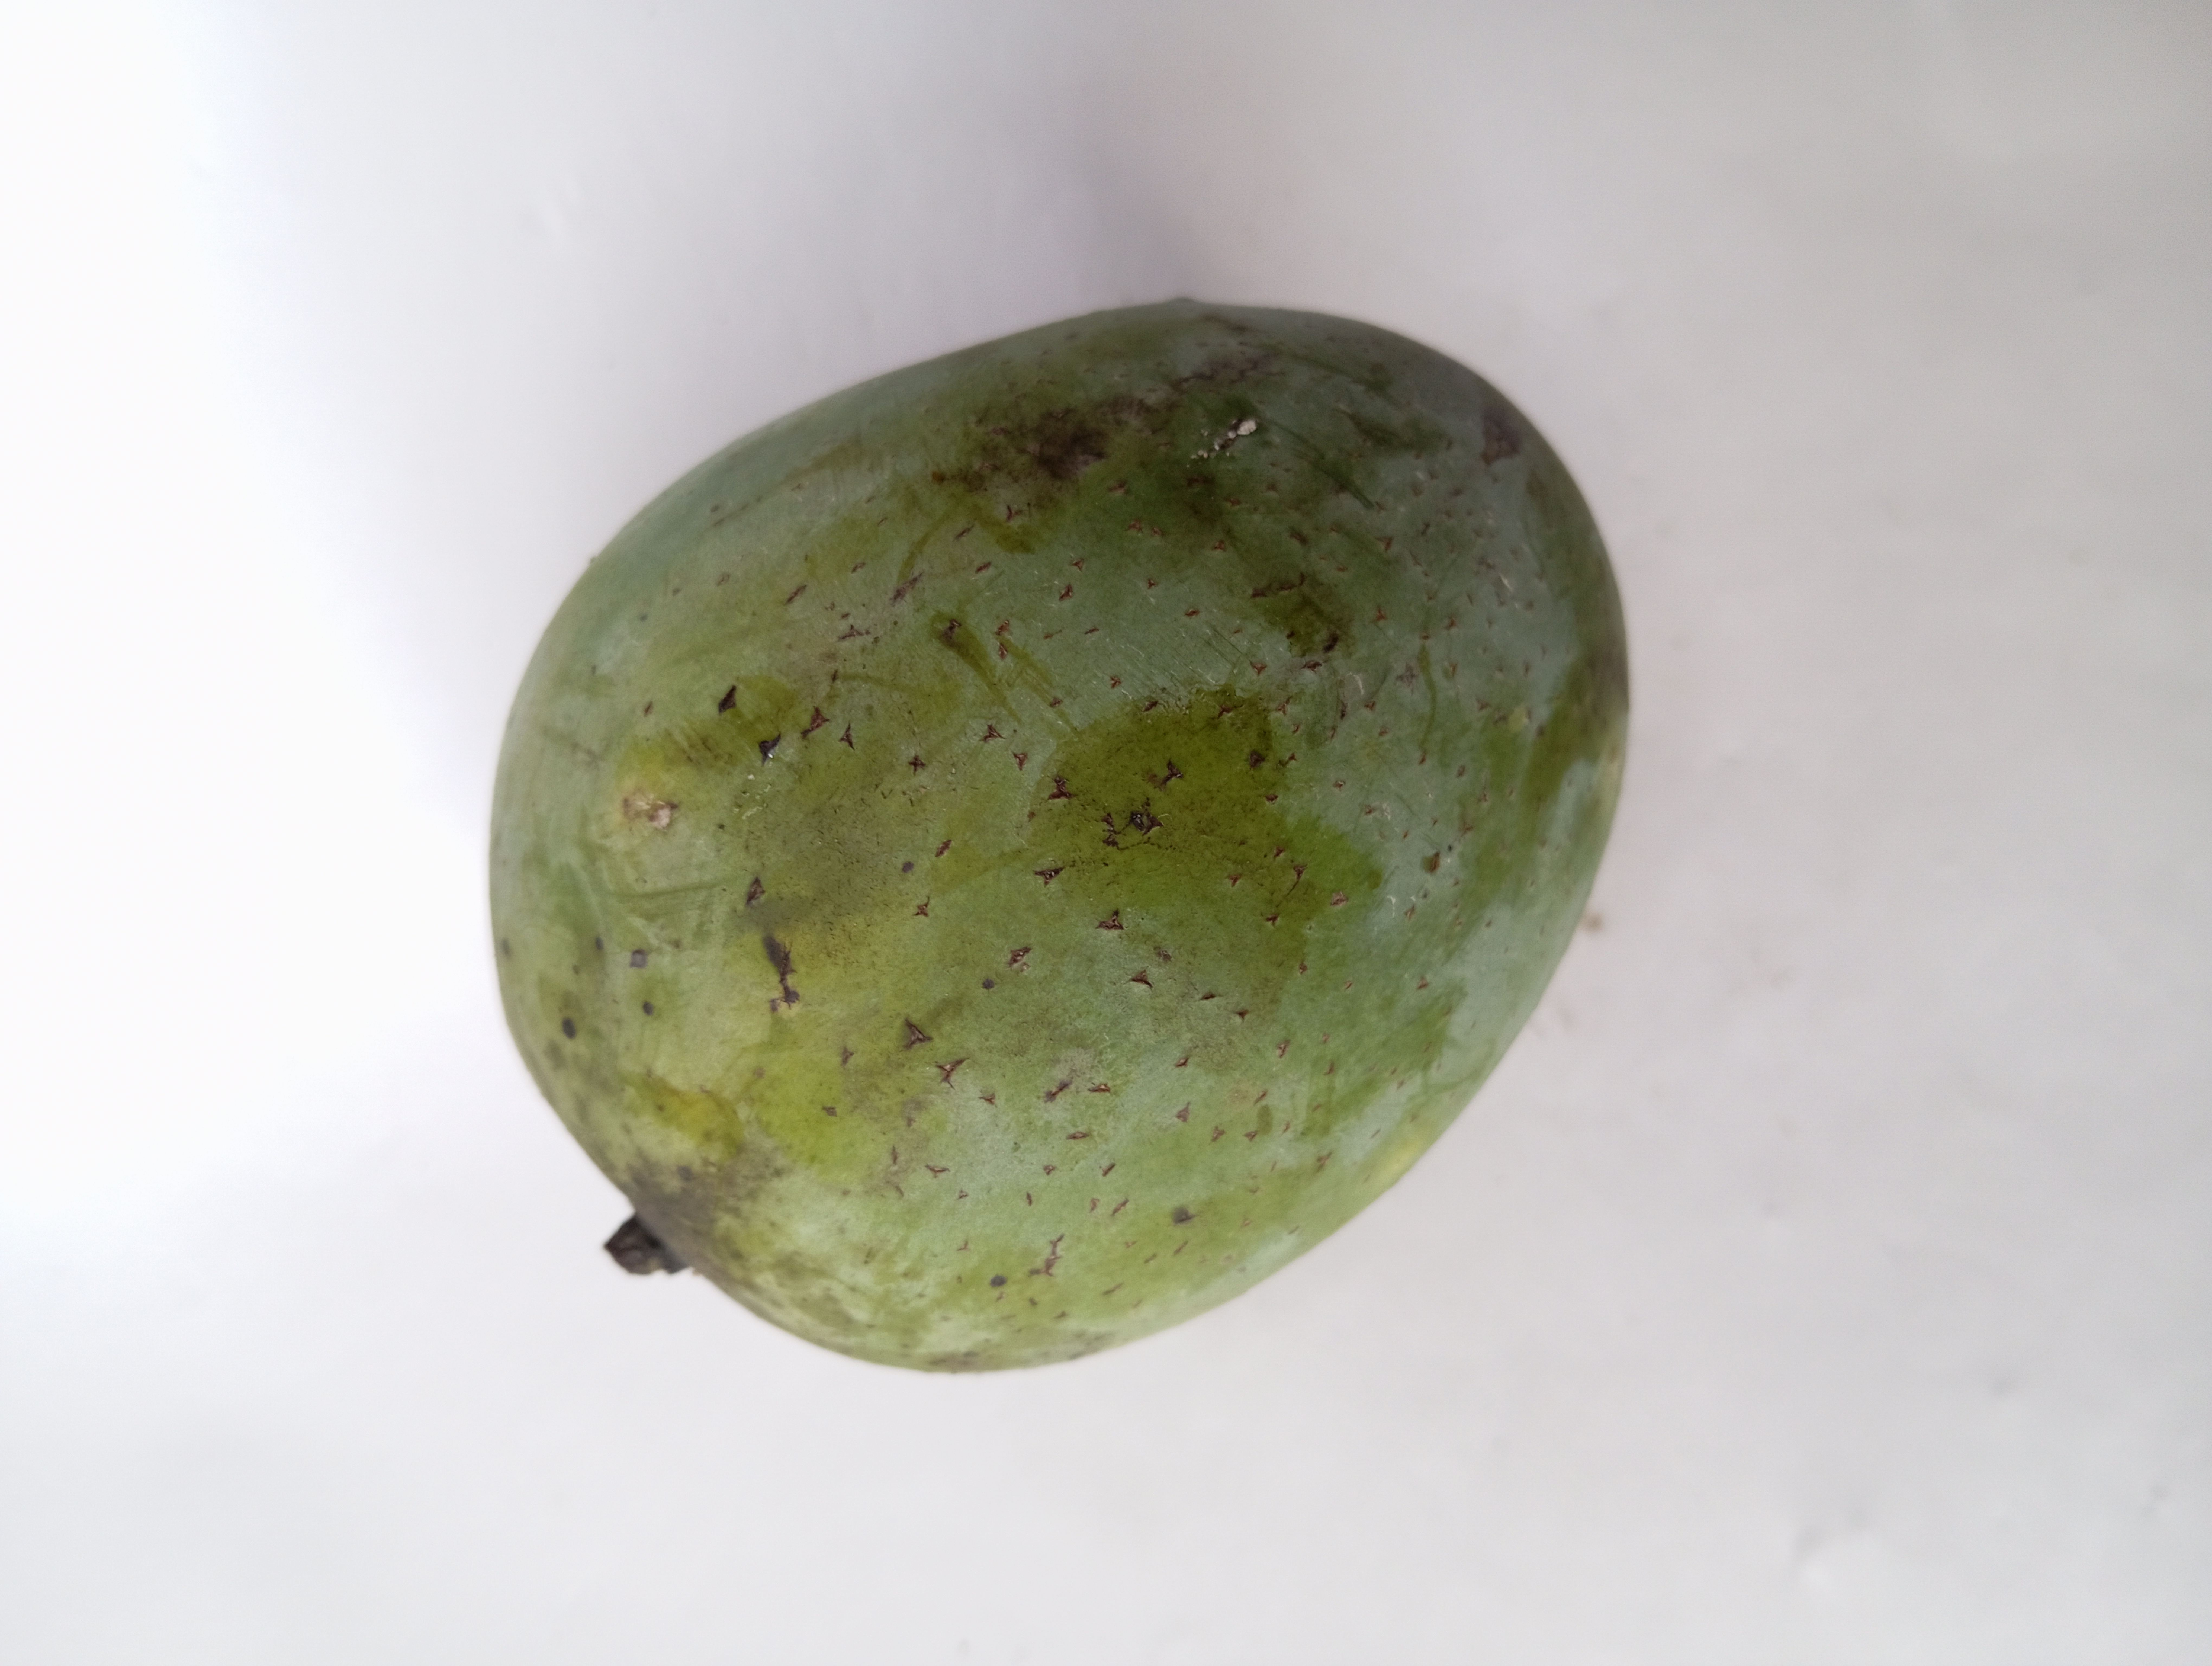
Mango variety: Langra